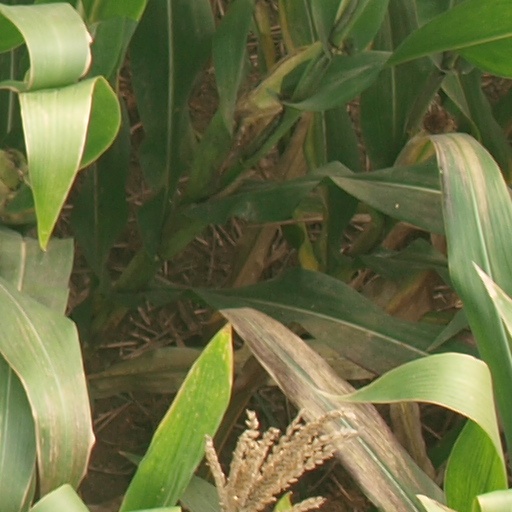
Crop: maize; corn